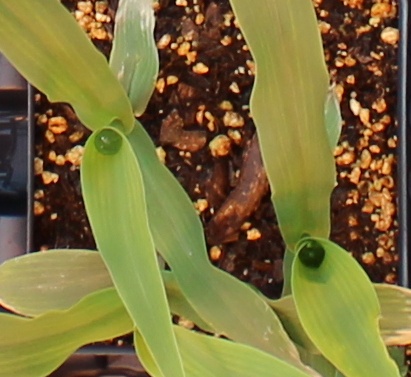
Label: Corn